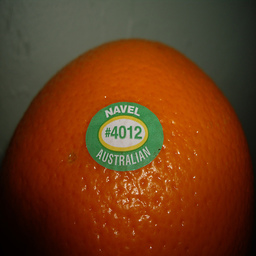
Label: peels